Khanda Museum

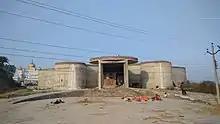
Khanda Museum under construction (Dec 2017)

Khanda Museum is a museum located at Fatehgarh Sahib and its building constructed in shape of Sikh religious symbol Khanda. The museum is built by SGPC in the memory of Sikh-warrior Banda Singh Bahadur and would exhibit his history. The museum is located near Gurdwara Fatehgarh Sahib. The museum opened on 7 January 2018.